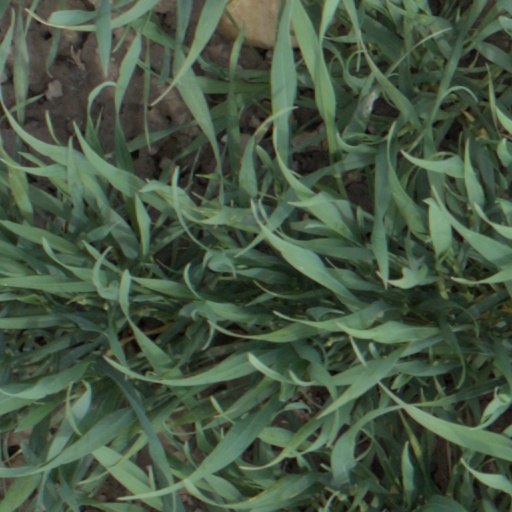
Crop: wheat